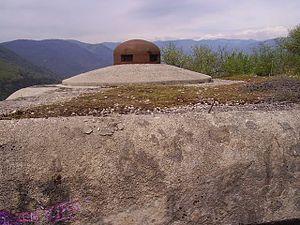
Cloche GFM (""Guet Fusil-Mitrailleur"") de l'ouvrage Maginot de Sainte-Agnès."